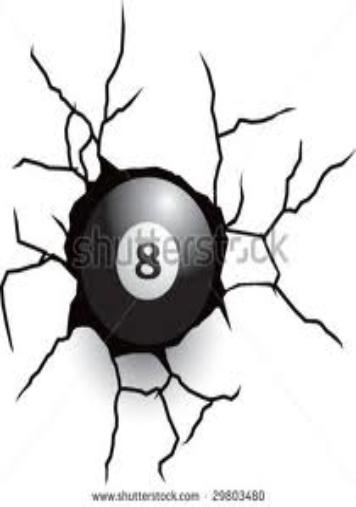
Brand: magic 8-ball
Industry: Leisure